Vera Huckel

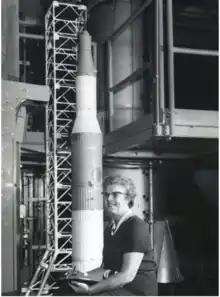
Vera Huckel, 1966

Vera Huckel (1908–1999) was an American mathematician and aerospace engineer and one of the first female "computers" at NACA, now NASA, where she mainly worked in the Dynamic Loads Division.